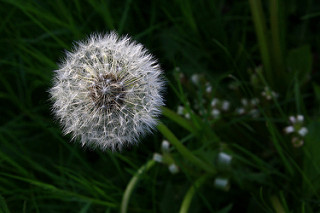
Flower: dandelion